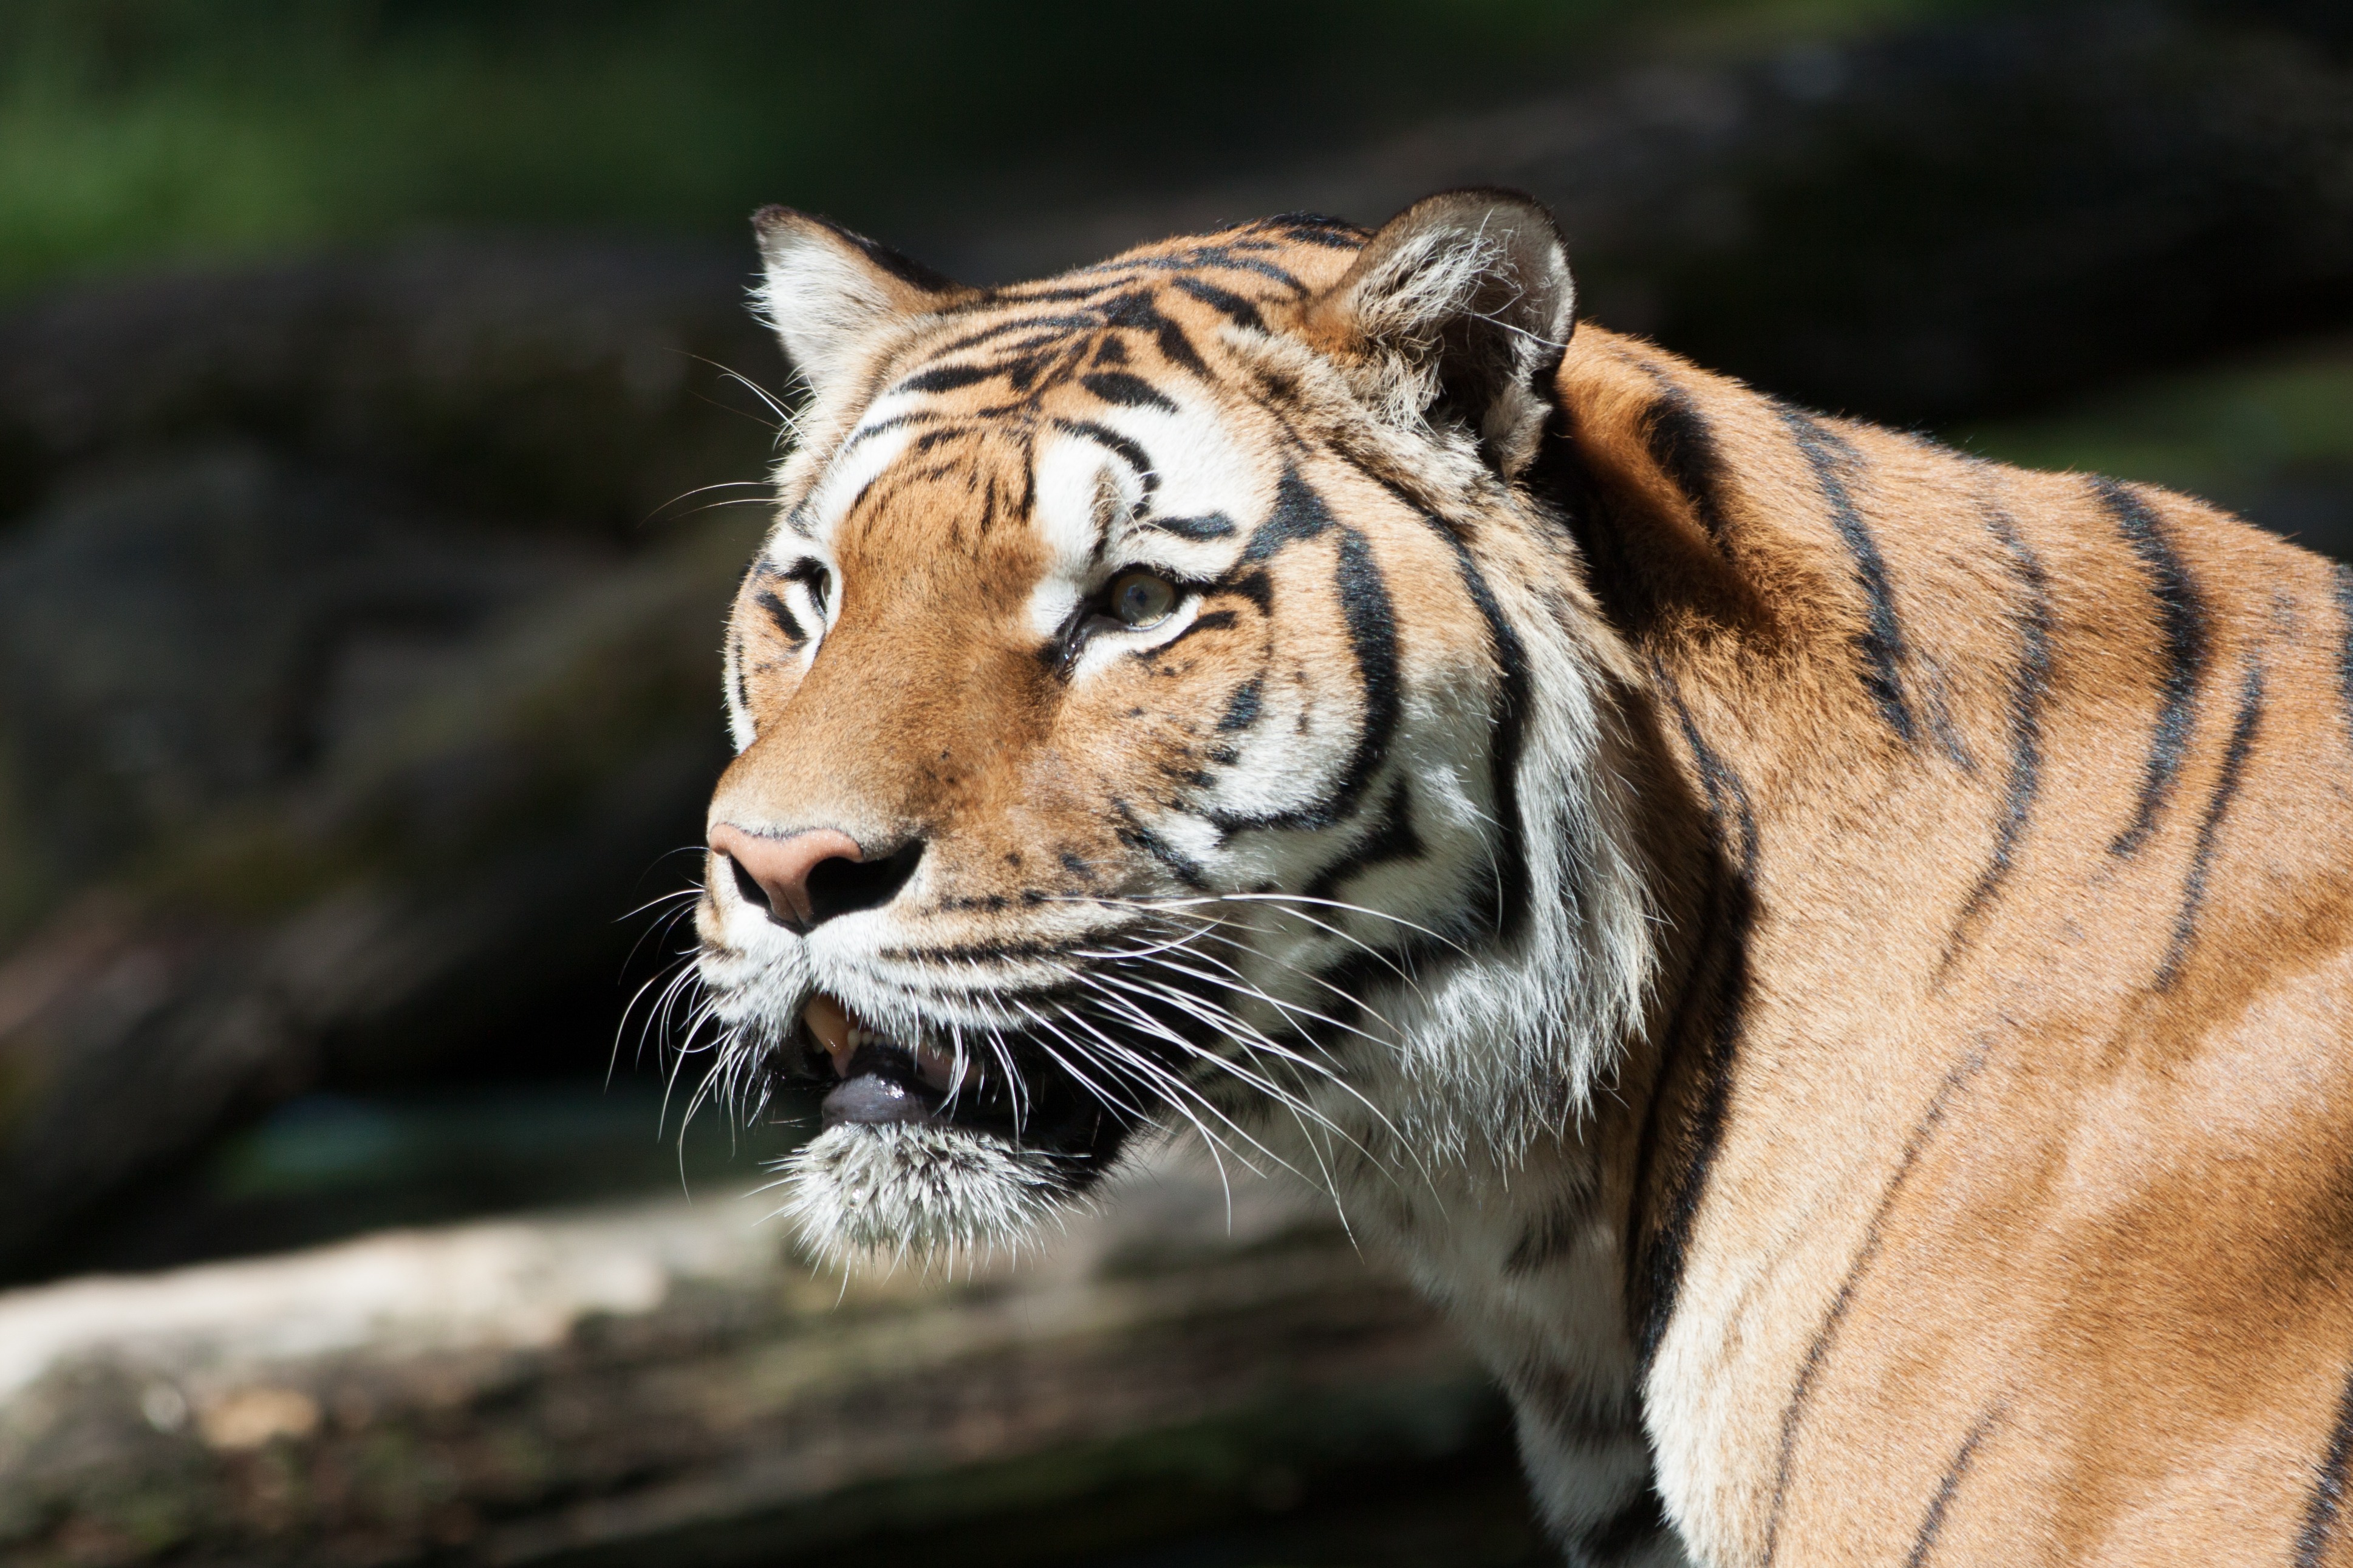
grass, animal, wildlife, zoo, cat, mammal, fauna, big cat, whiskers, snout, tiger, creature, tigers, organism, carnivores, big cats, carnivoran, terrestrial animal